Canadian Friends Service Committee

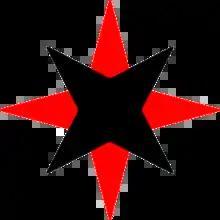

The Canadian Friends Service Committee (CFSC) is a charity that acts on the peace and social justice concerns of the Religious Society of Friends (Quakers) in Canada.